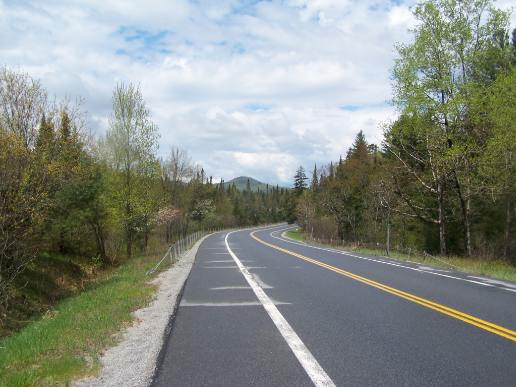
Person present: No